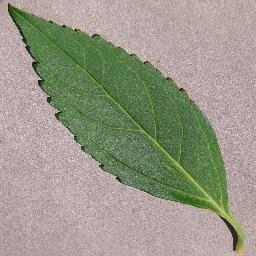
Label: Cherry___healthy